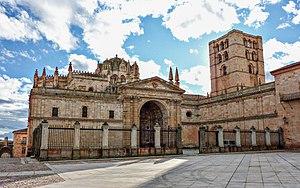
La cathédrale de Zamora est une cathédrale espagnole, située dans la ville de Zamora, dans la province de Castille-et-Leon. Elle domine le Douro et toute la ville et est toujours entourée par ses remparts d'origine.